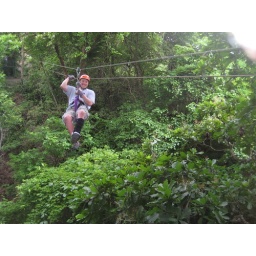
jeff handi-zipping, in the air and water he was our equal but we had him on the ground